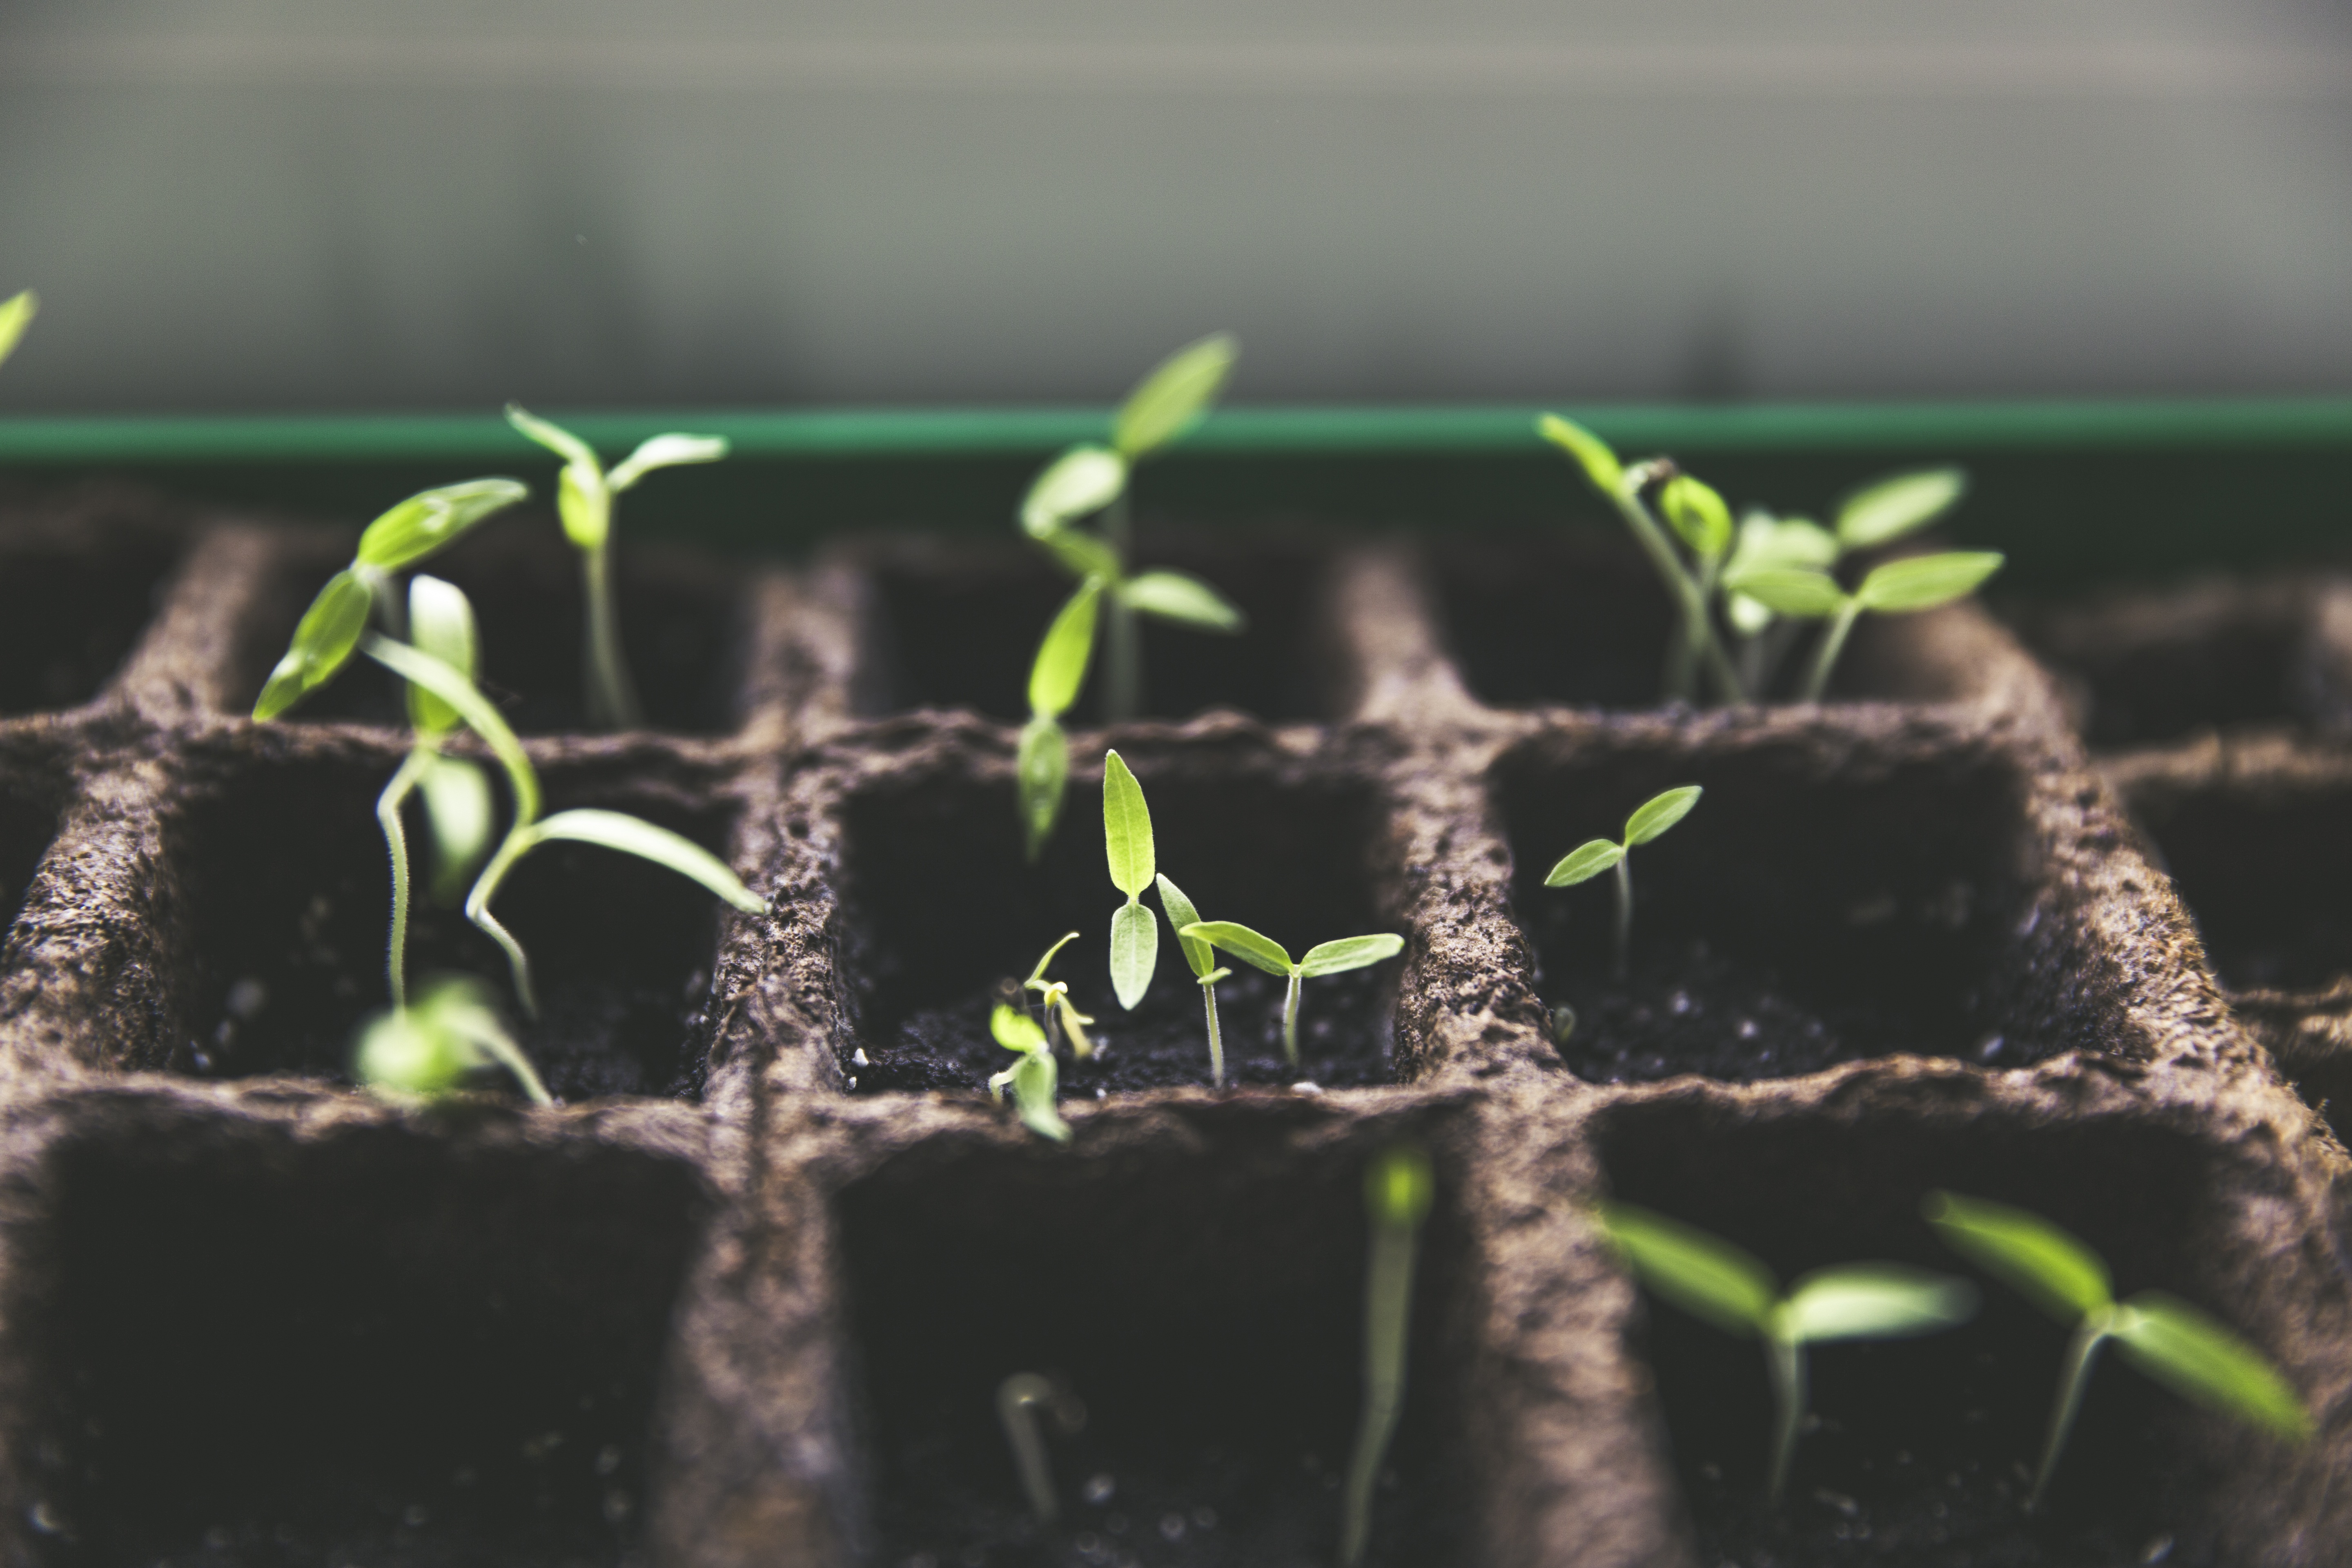
nature, grass, branch, plant, leaf, flower, summer, green, harvest, produce, soil, garden, flora, cultivation, close up, vegetables, breeding, macro photography, tomato fruit, tomato breeding, home garden, self catering, pot culture, urban gardening, baltt